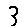
Label: 3